Mamma Haidara Commemorative Library

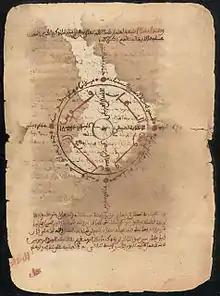
Manuscript of Nasir al-Din Abu al-Abbas Ahmad ibn al-Hajj al-Amin al-Tawathi al-Ghalawi's "Kashf al-Ghummah fi Nafa al-Ummah", written in 1733 AD. From the Mamma Haidara Commemorative Library, Timbuktu.

The Mamma Haidara Commemorative Library is a private manuscript library in Timbuktu, Mali. Founded by Abdel Kader Haidara in 2000 and named in honor of his father, the library preserves one of the oldest and largest private manuscript collections in Timbuktu, with about 22,000 items.